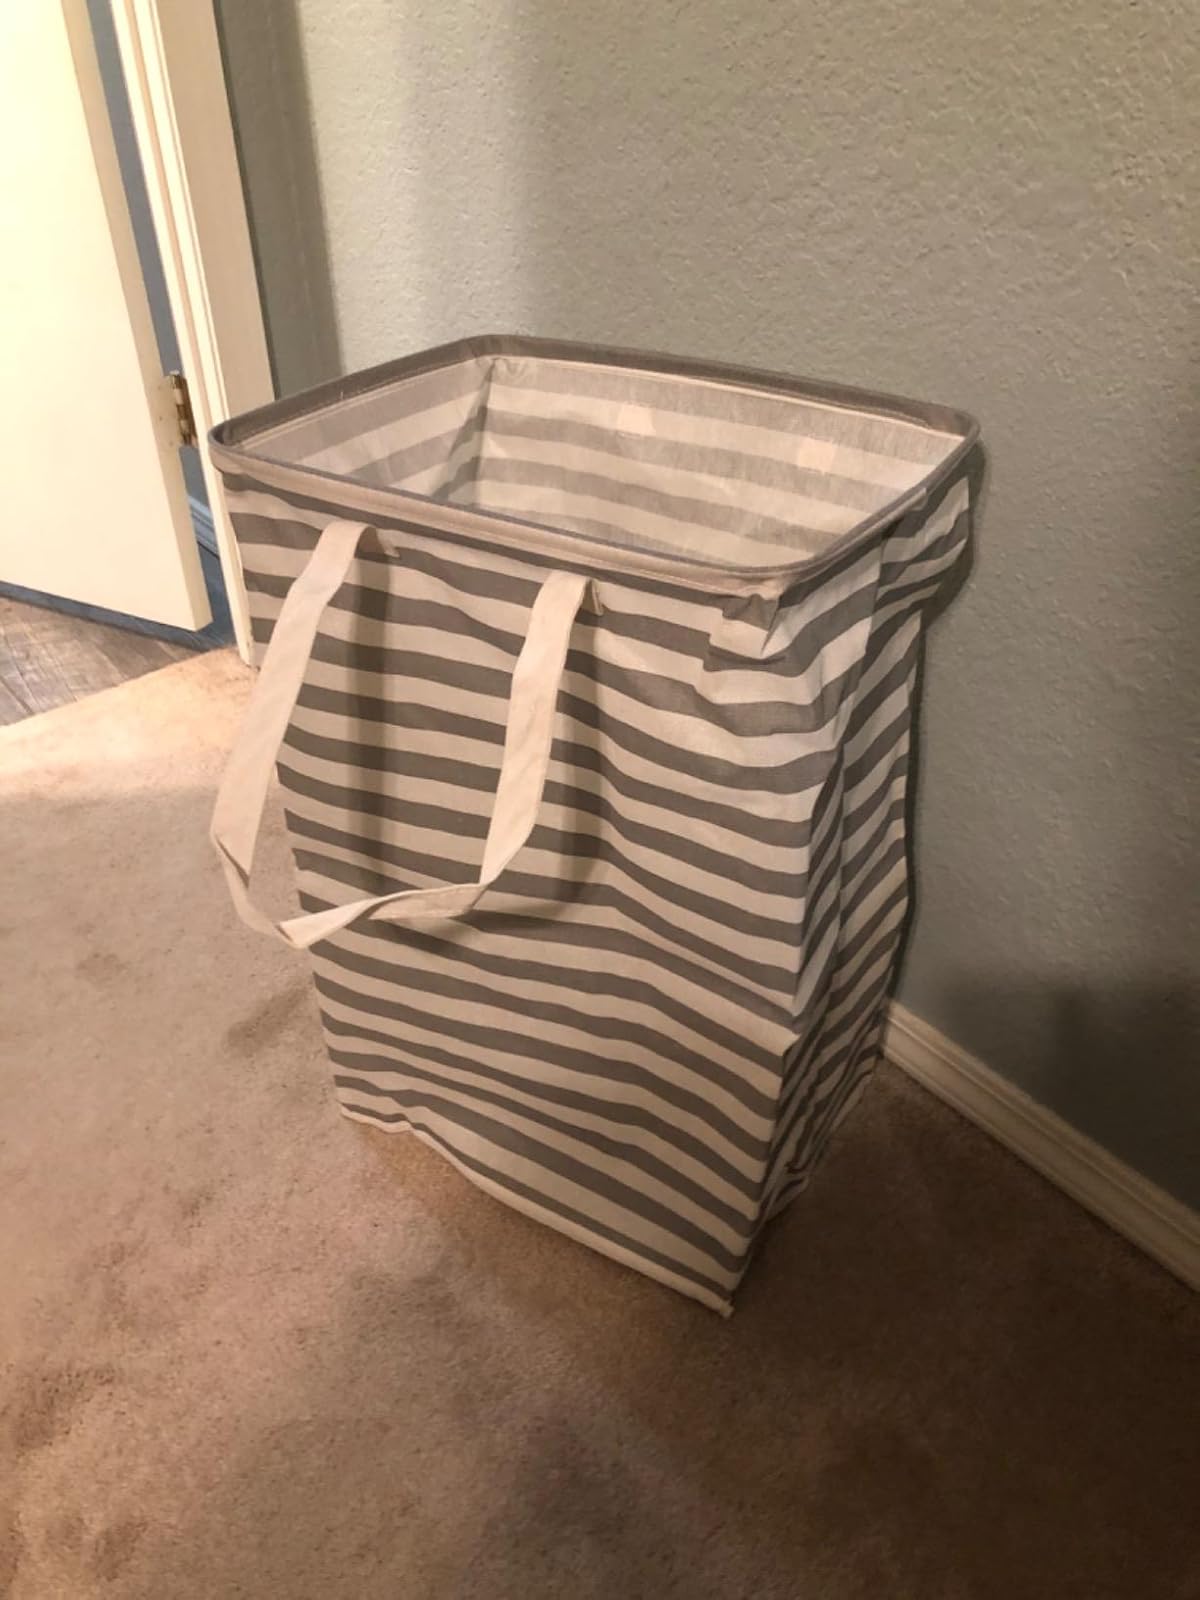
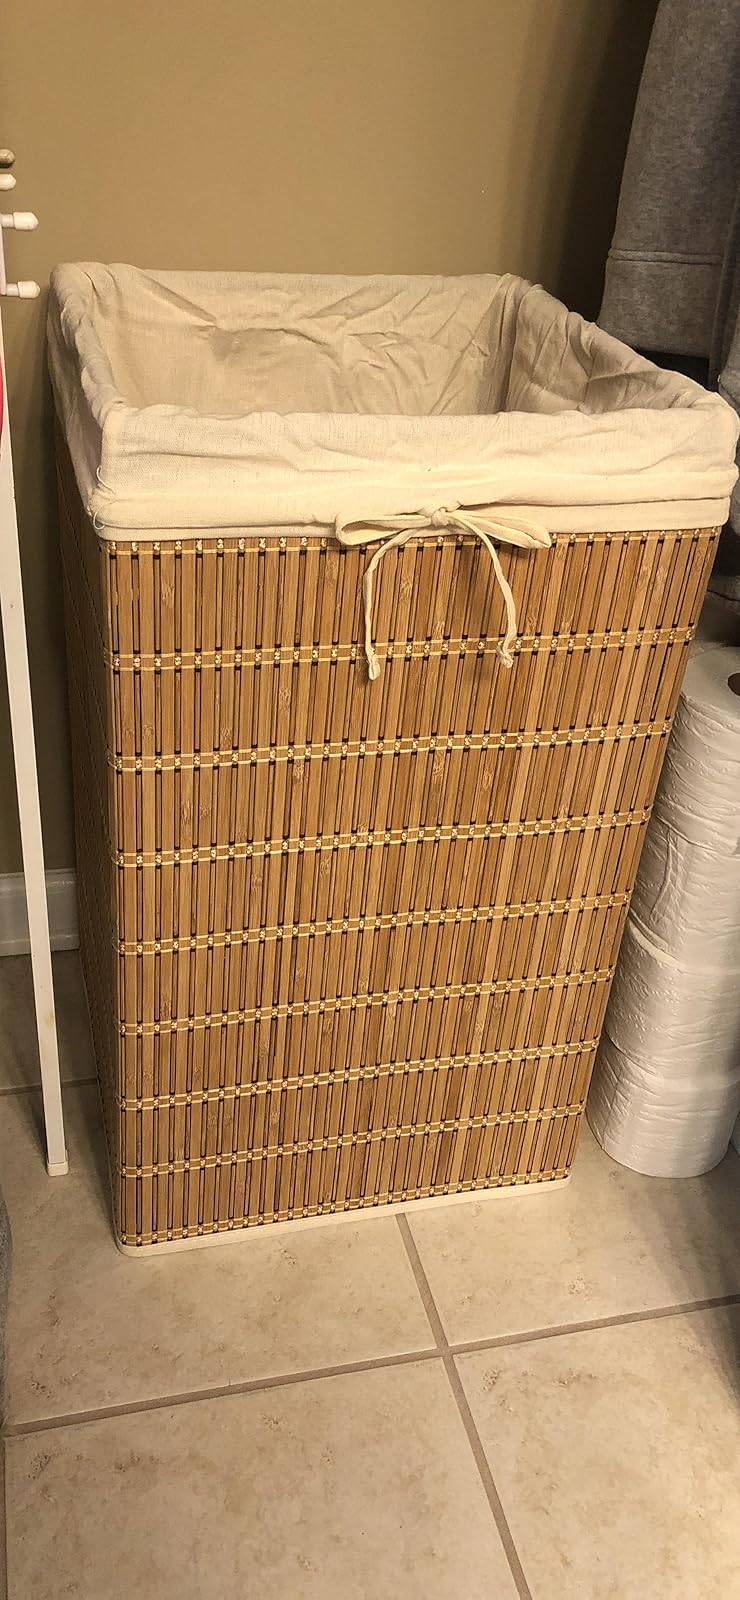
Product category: items_hamper
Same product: no